Describe the emotion expressed in this image:  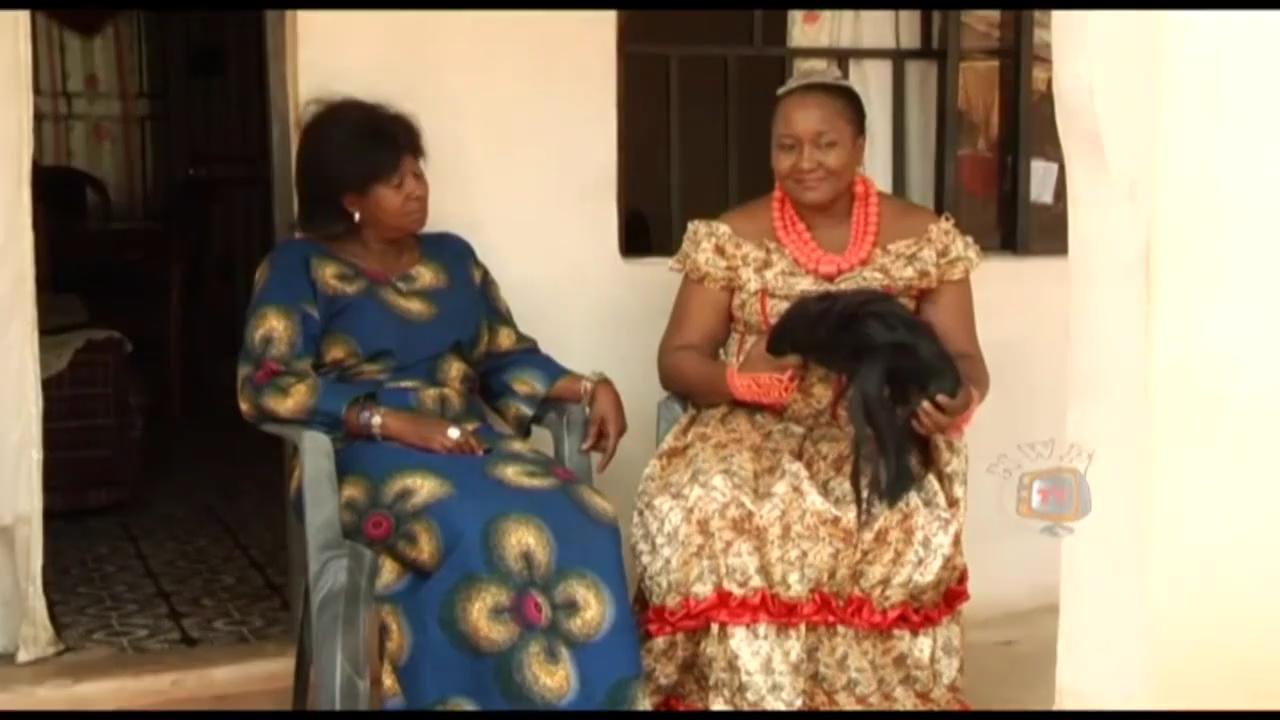
This person displays Fear, valence and arousal with low intensity.